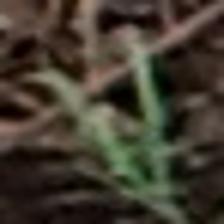
Label: single